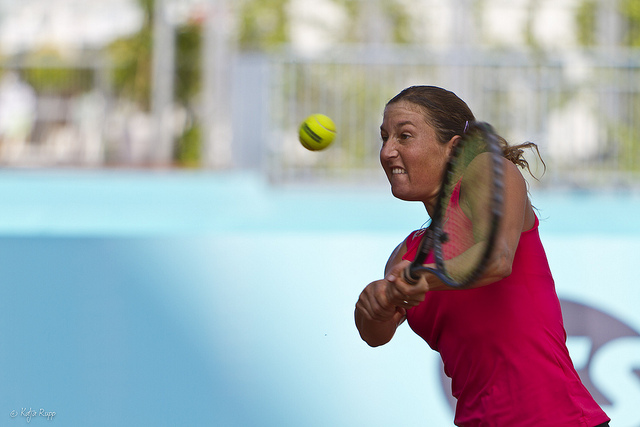
một nữ vận động viên tennis đang dùng vợt để đánh bóng